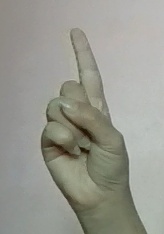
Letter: bb